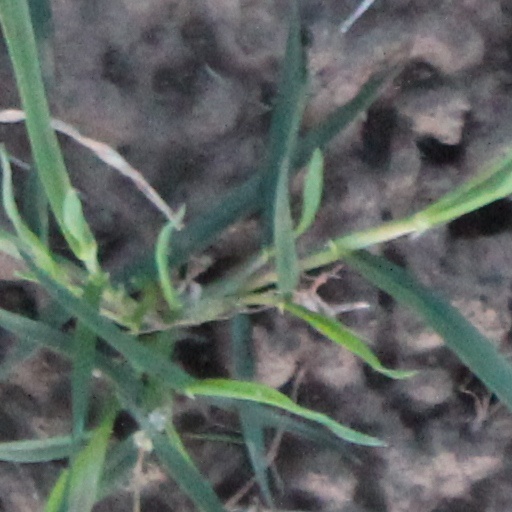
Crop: wheat